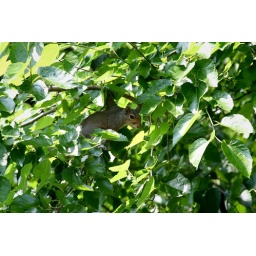
A squirrel hanging out in the tree nick named 'the condo' due to all the animals living within its foliage